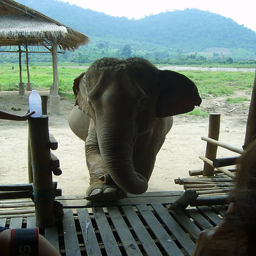
A large brown elephant walking up a set of steps.
Elephant with foot on wooden deck in outdoor open area.
Elephant stepping up to a porch outside in a village.
an elephant is walking up a wood path
A elephant that is standing on wooden steps.